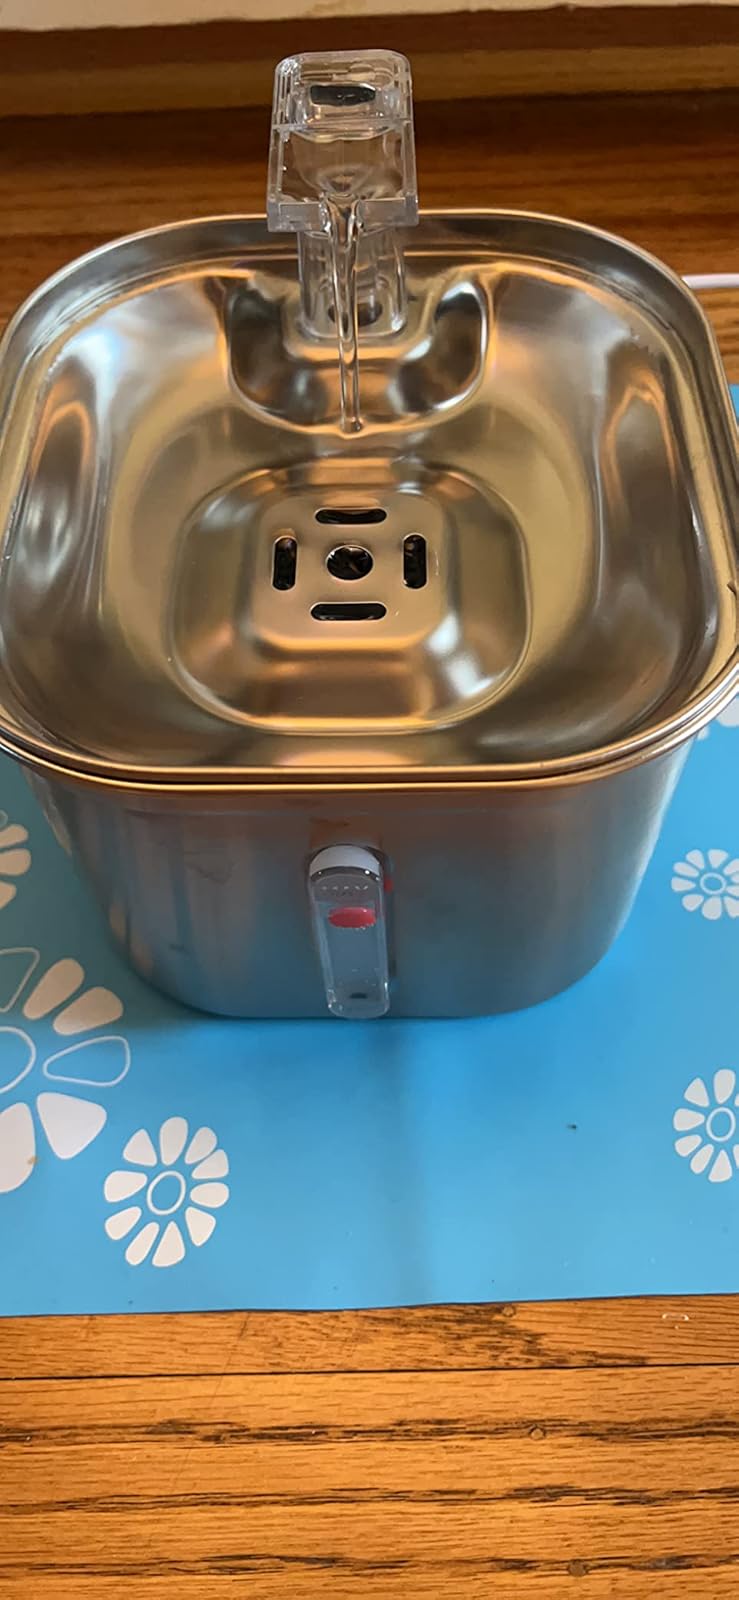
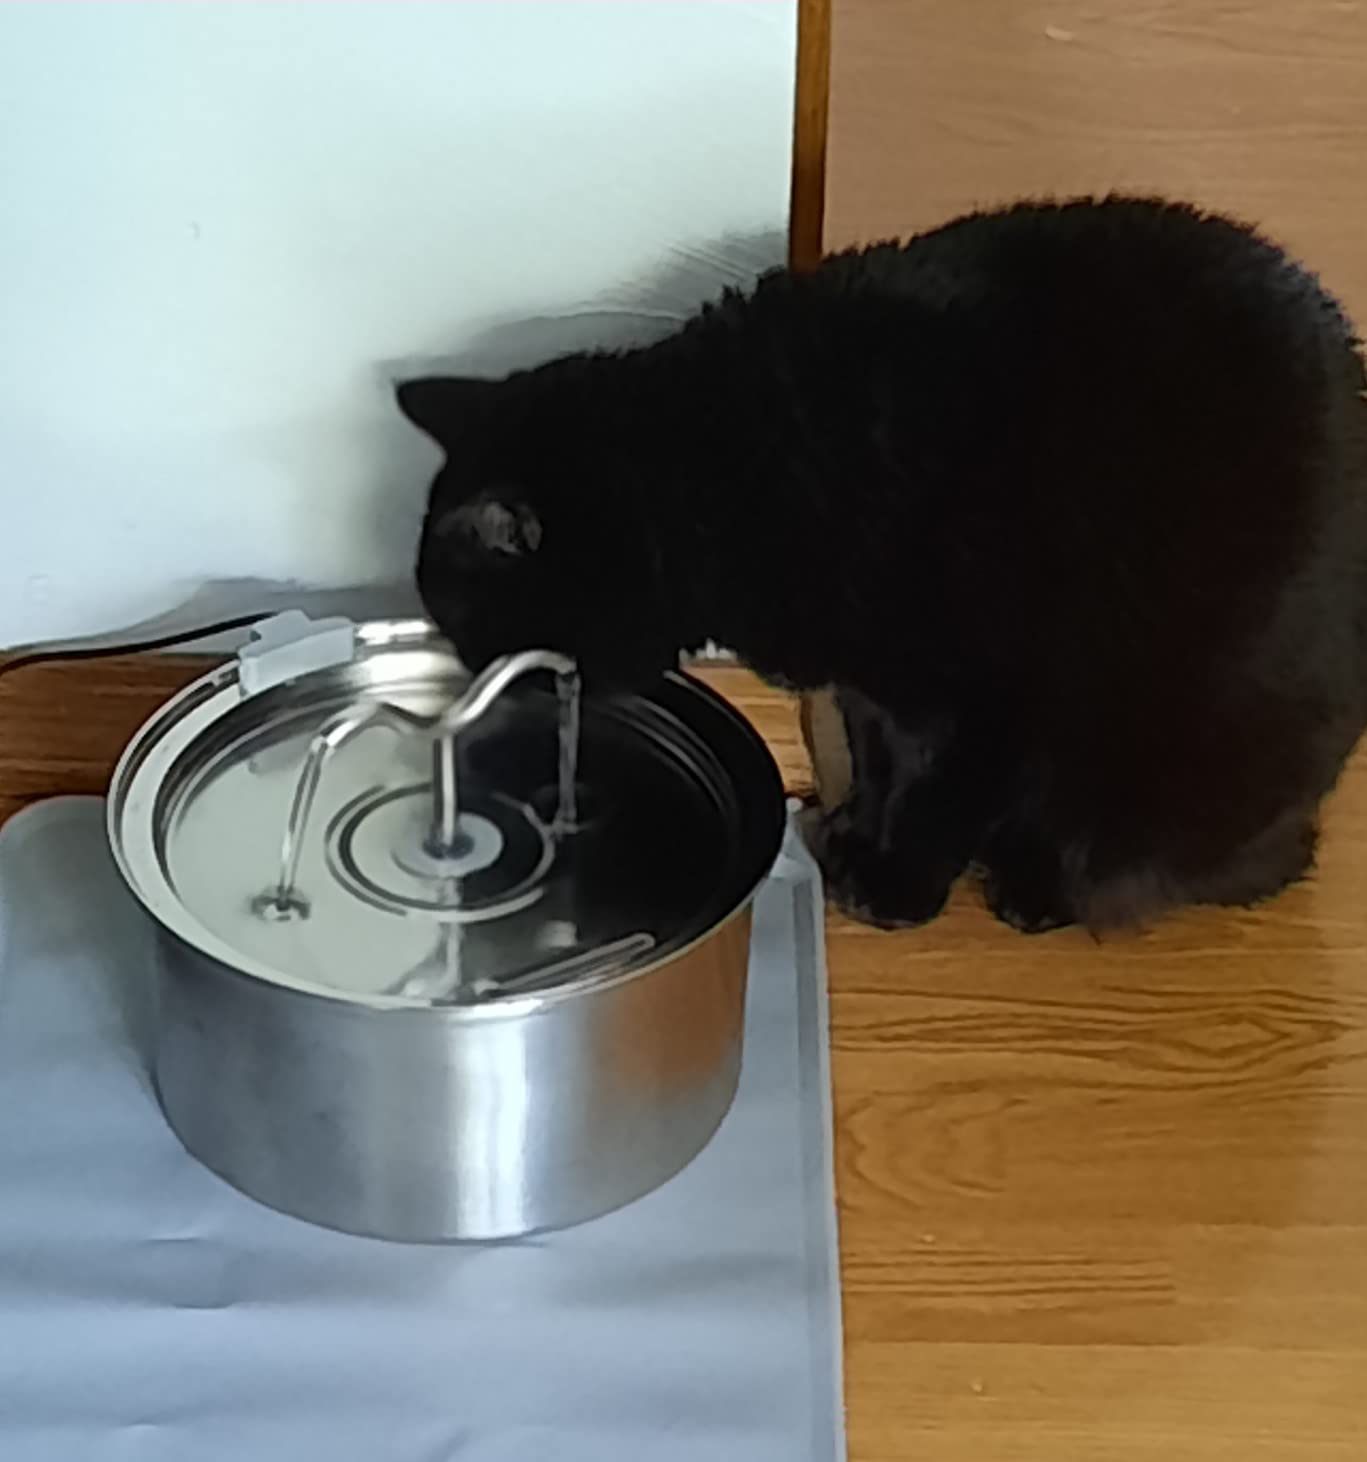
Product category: items_bowl
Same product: no